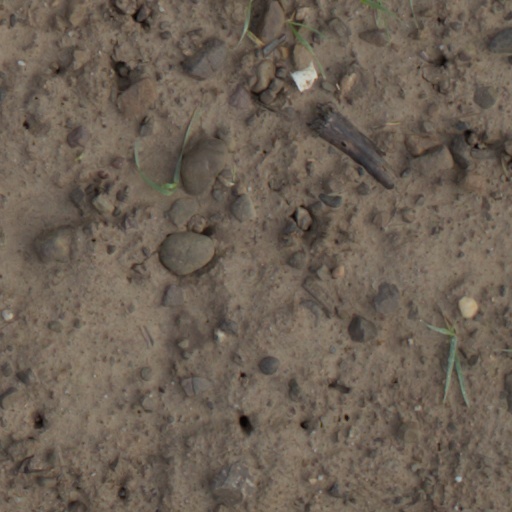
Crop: wheat